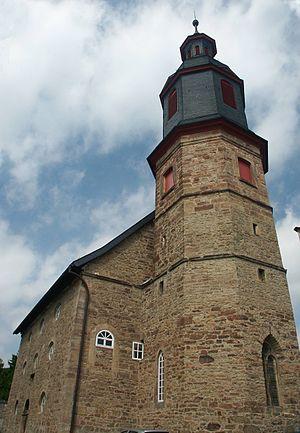
Hohenroda est une municipalité allemande située dans le land de la Hesse et l'arrondissement de Hersfeld-Rotenburg.